De Heug building

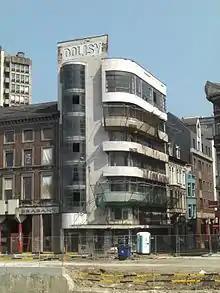
The building in July 2013.

However, the building's outer envelope was deteriorating to the point where shoring and safety nets had to be installed. The owners, notified by the Institut du Patrimoine Walloon in 2006, agreed to restore the façade.